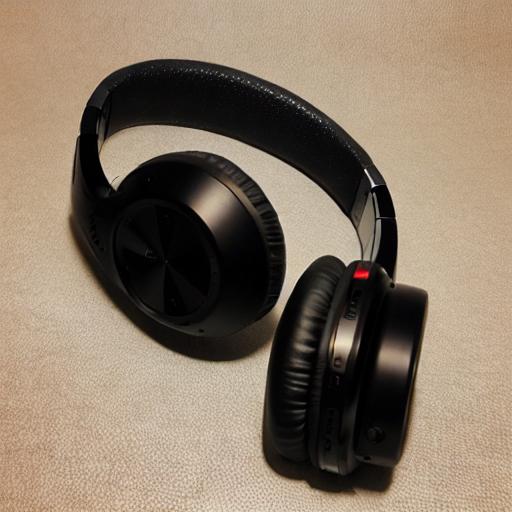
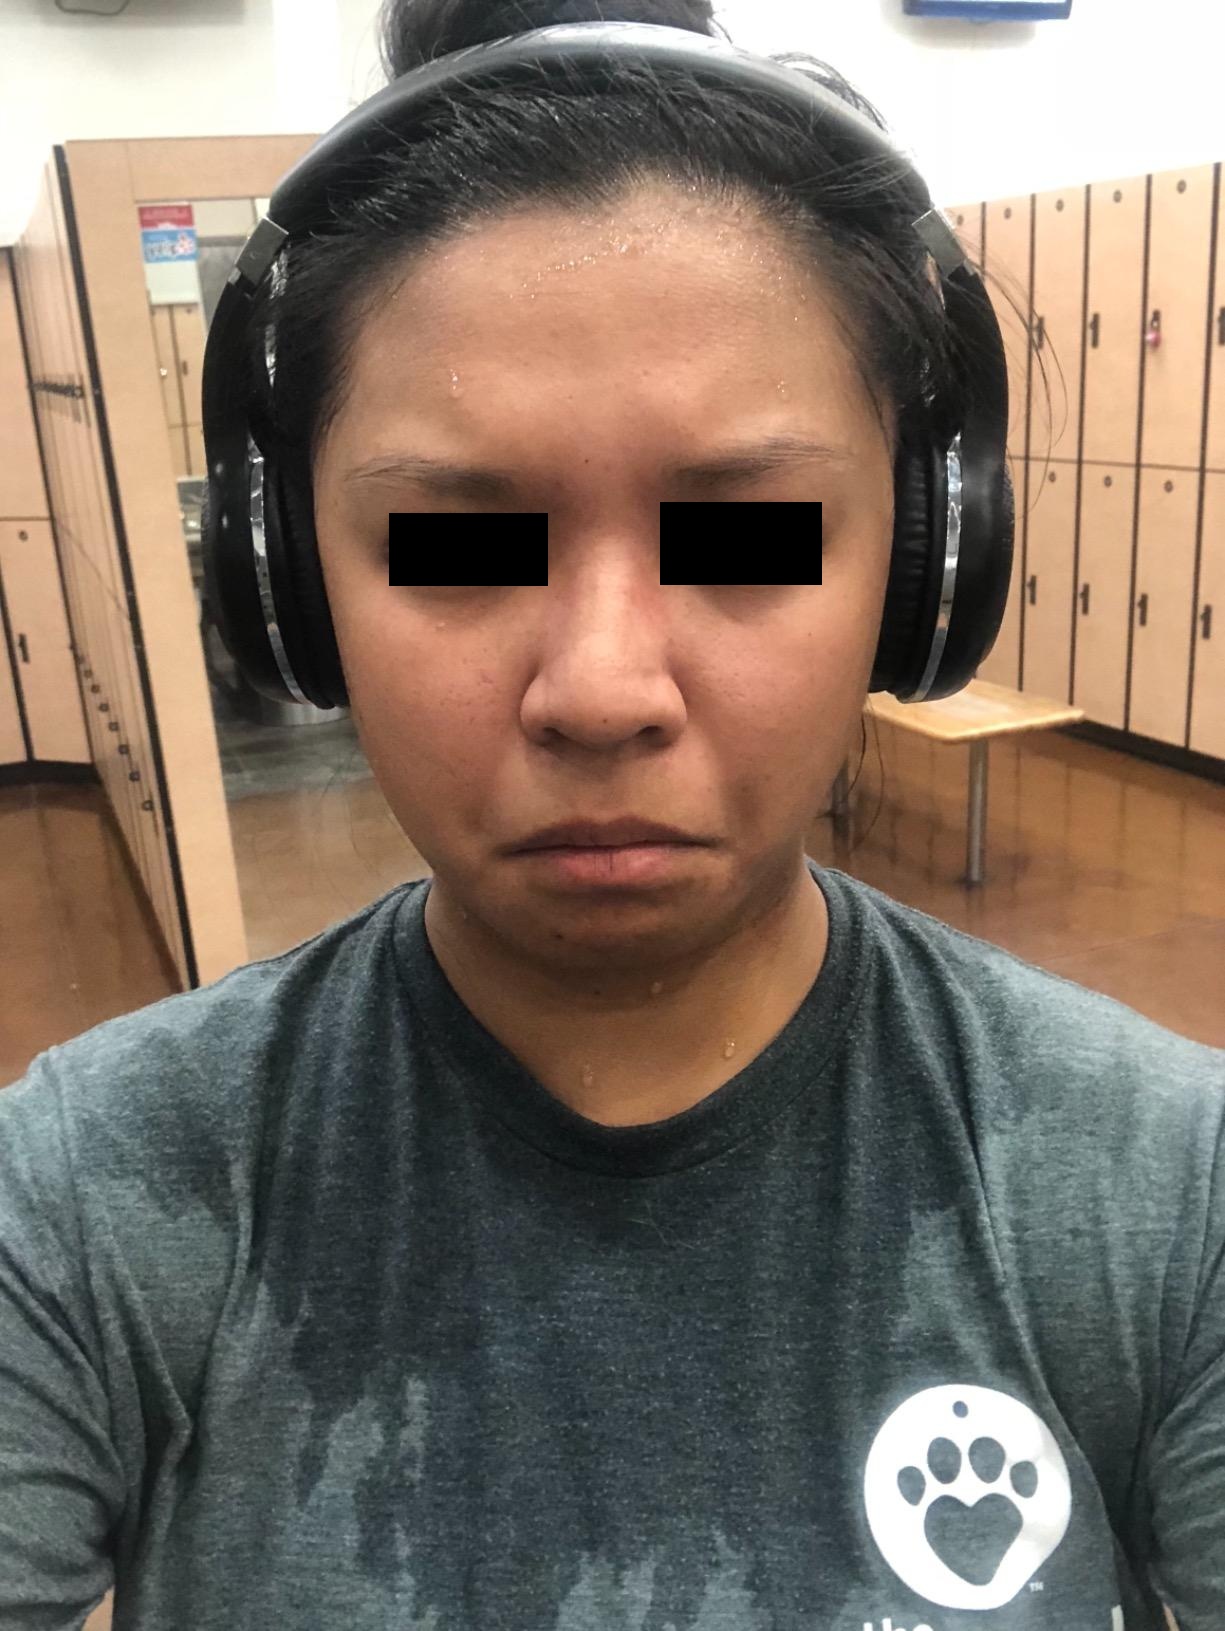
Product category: headphones
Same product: no